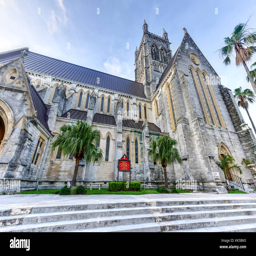
tourist attraction is a cathedral located